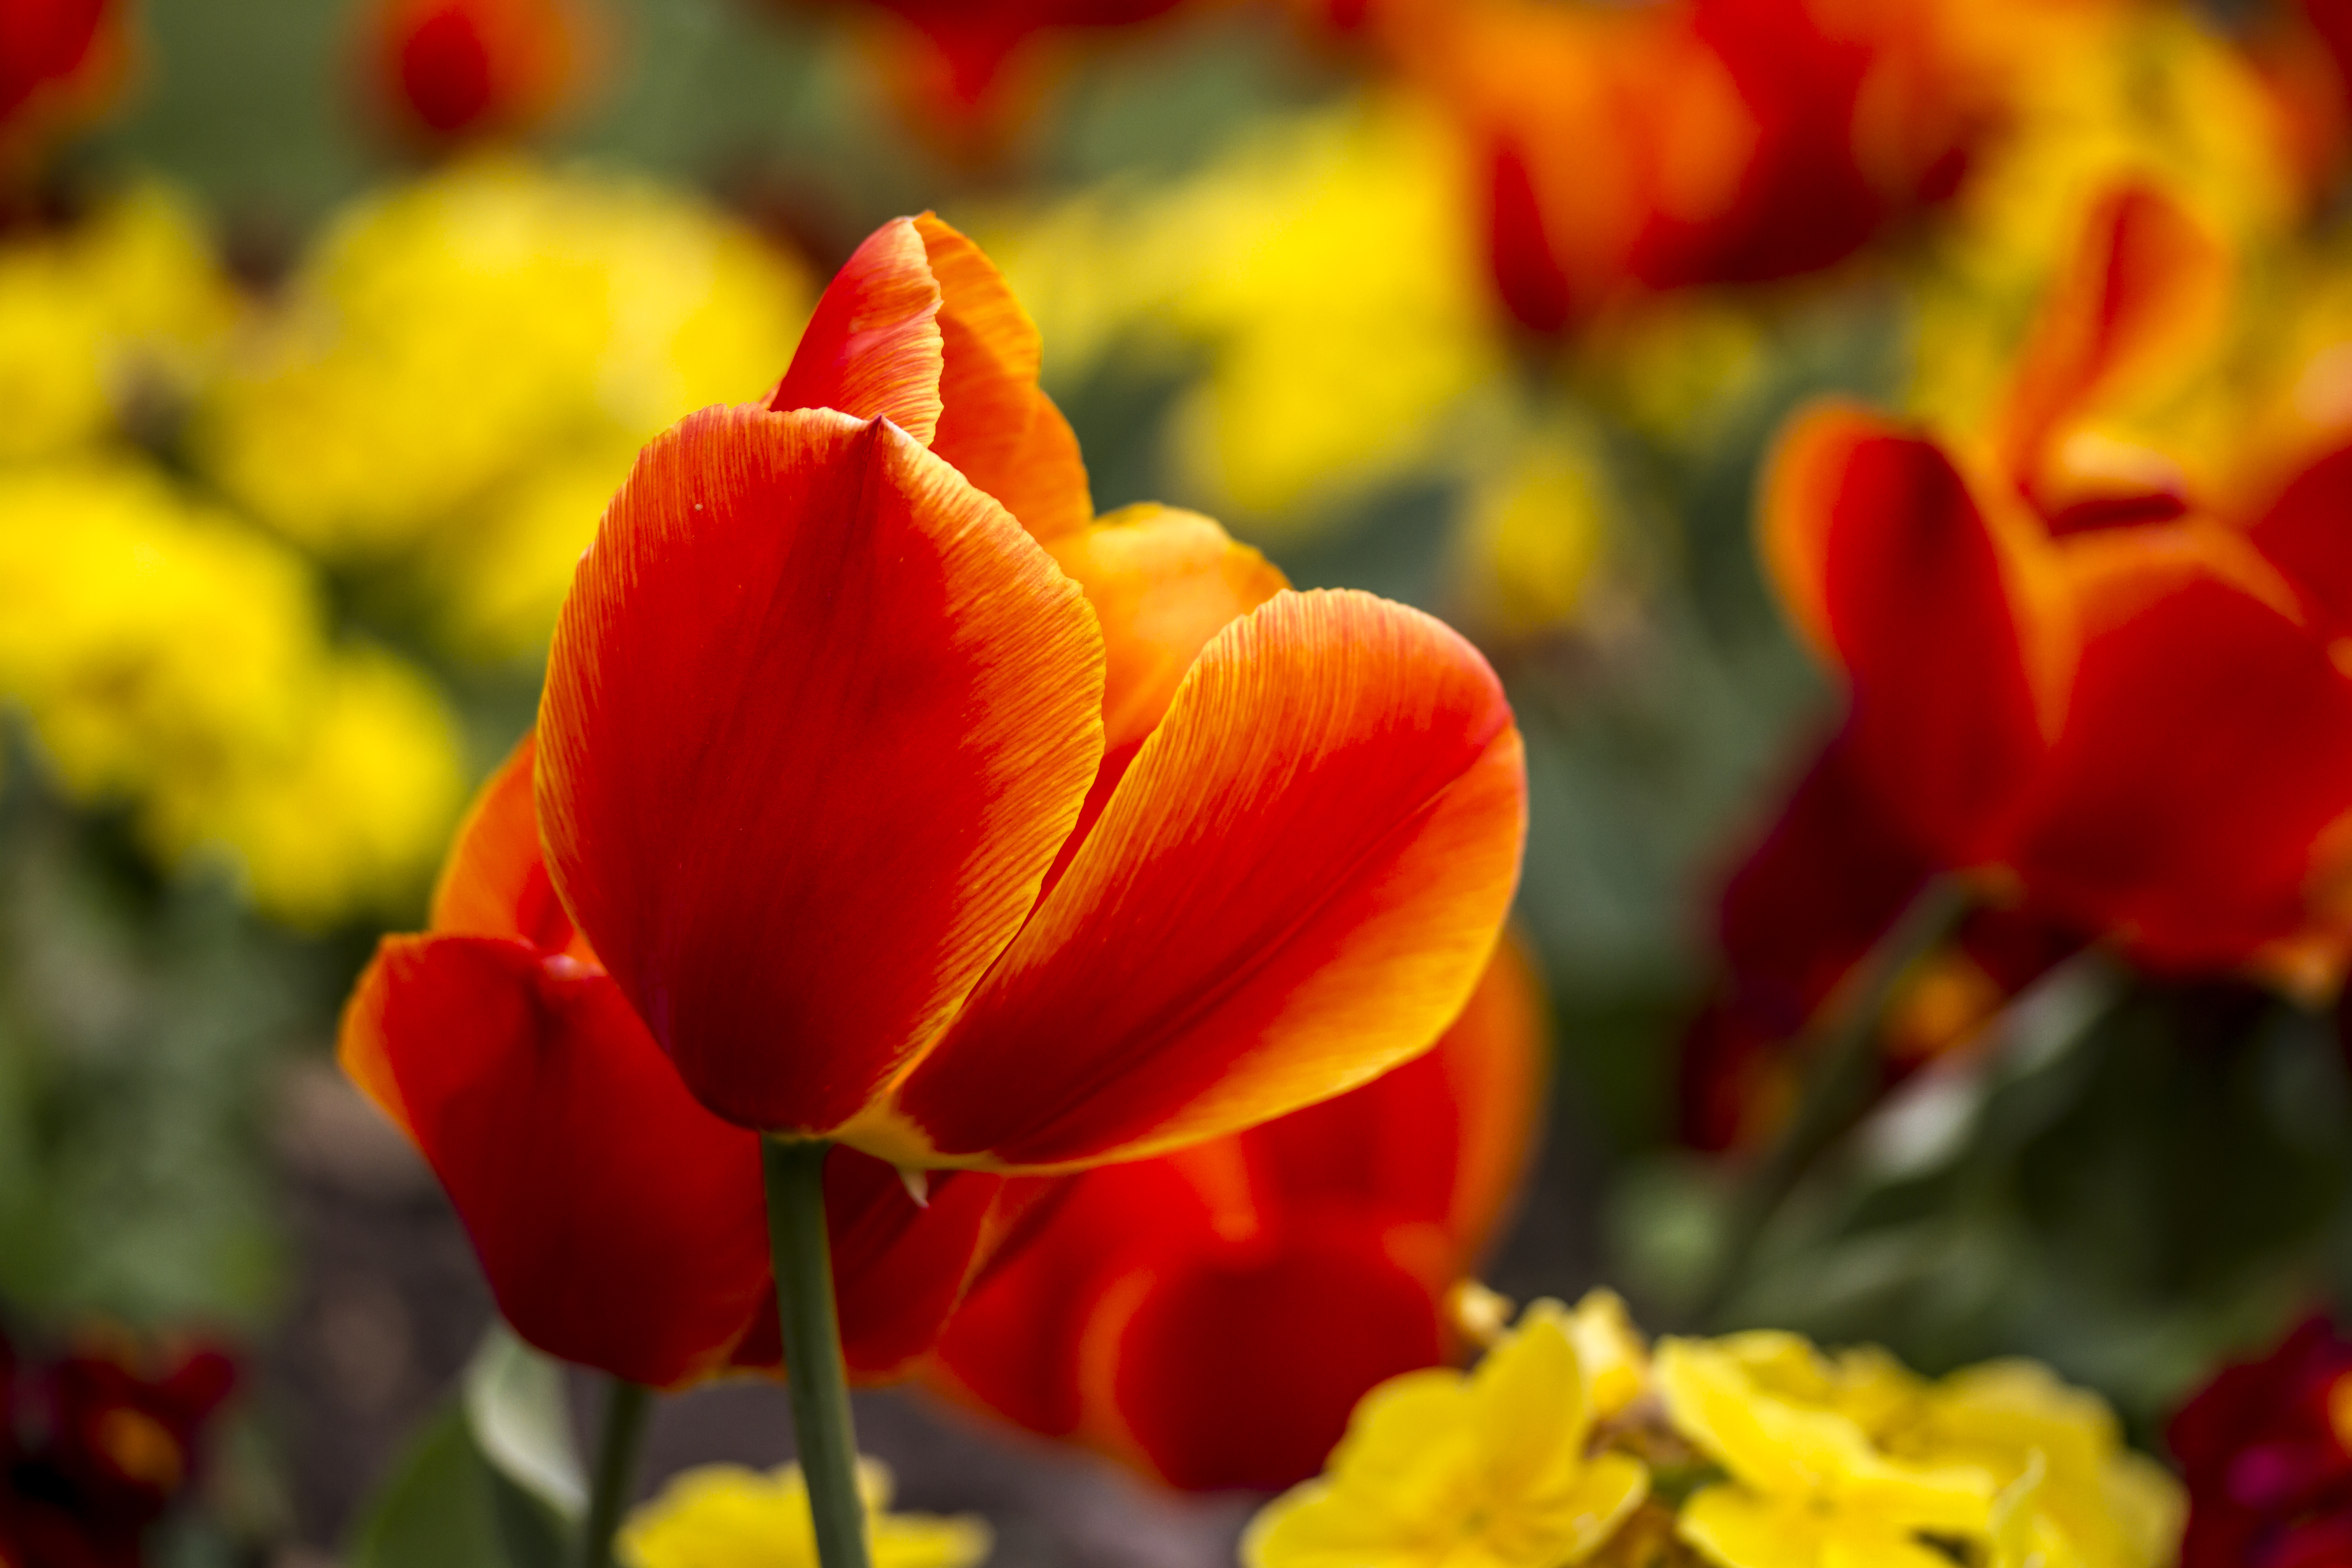
plant, flower, petal, tulip, red, yellow, flora, uk, peterborough, macro photography, flowering plant, land plant